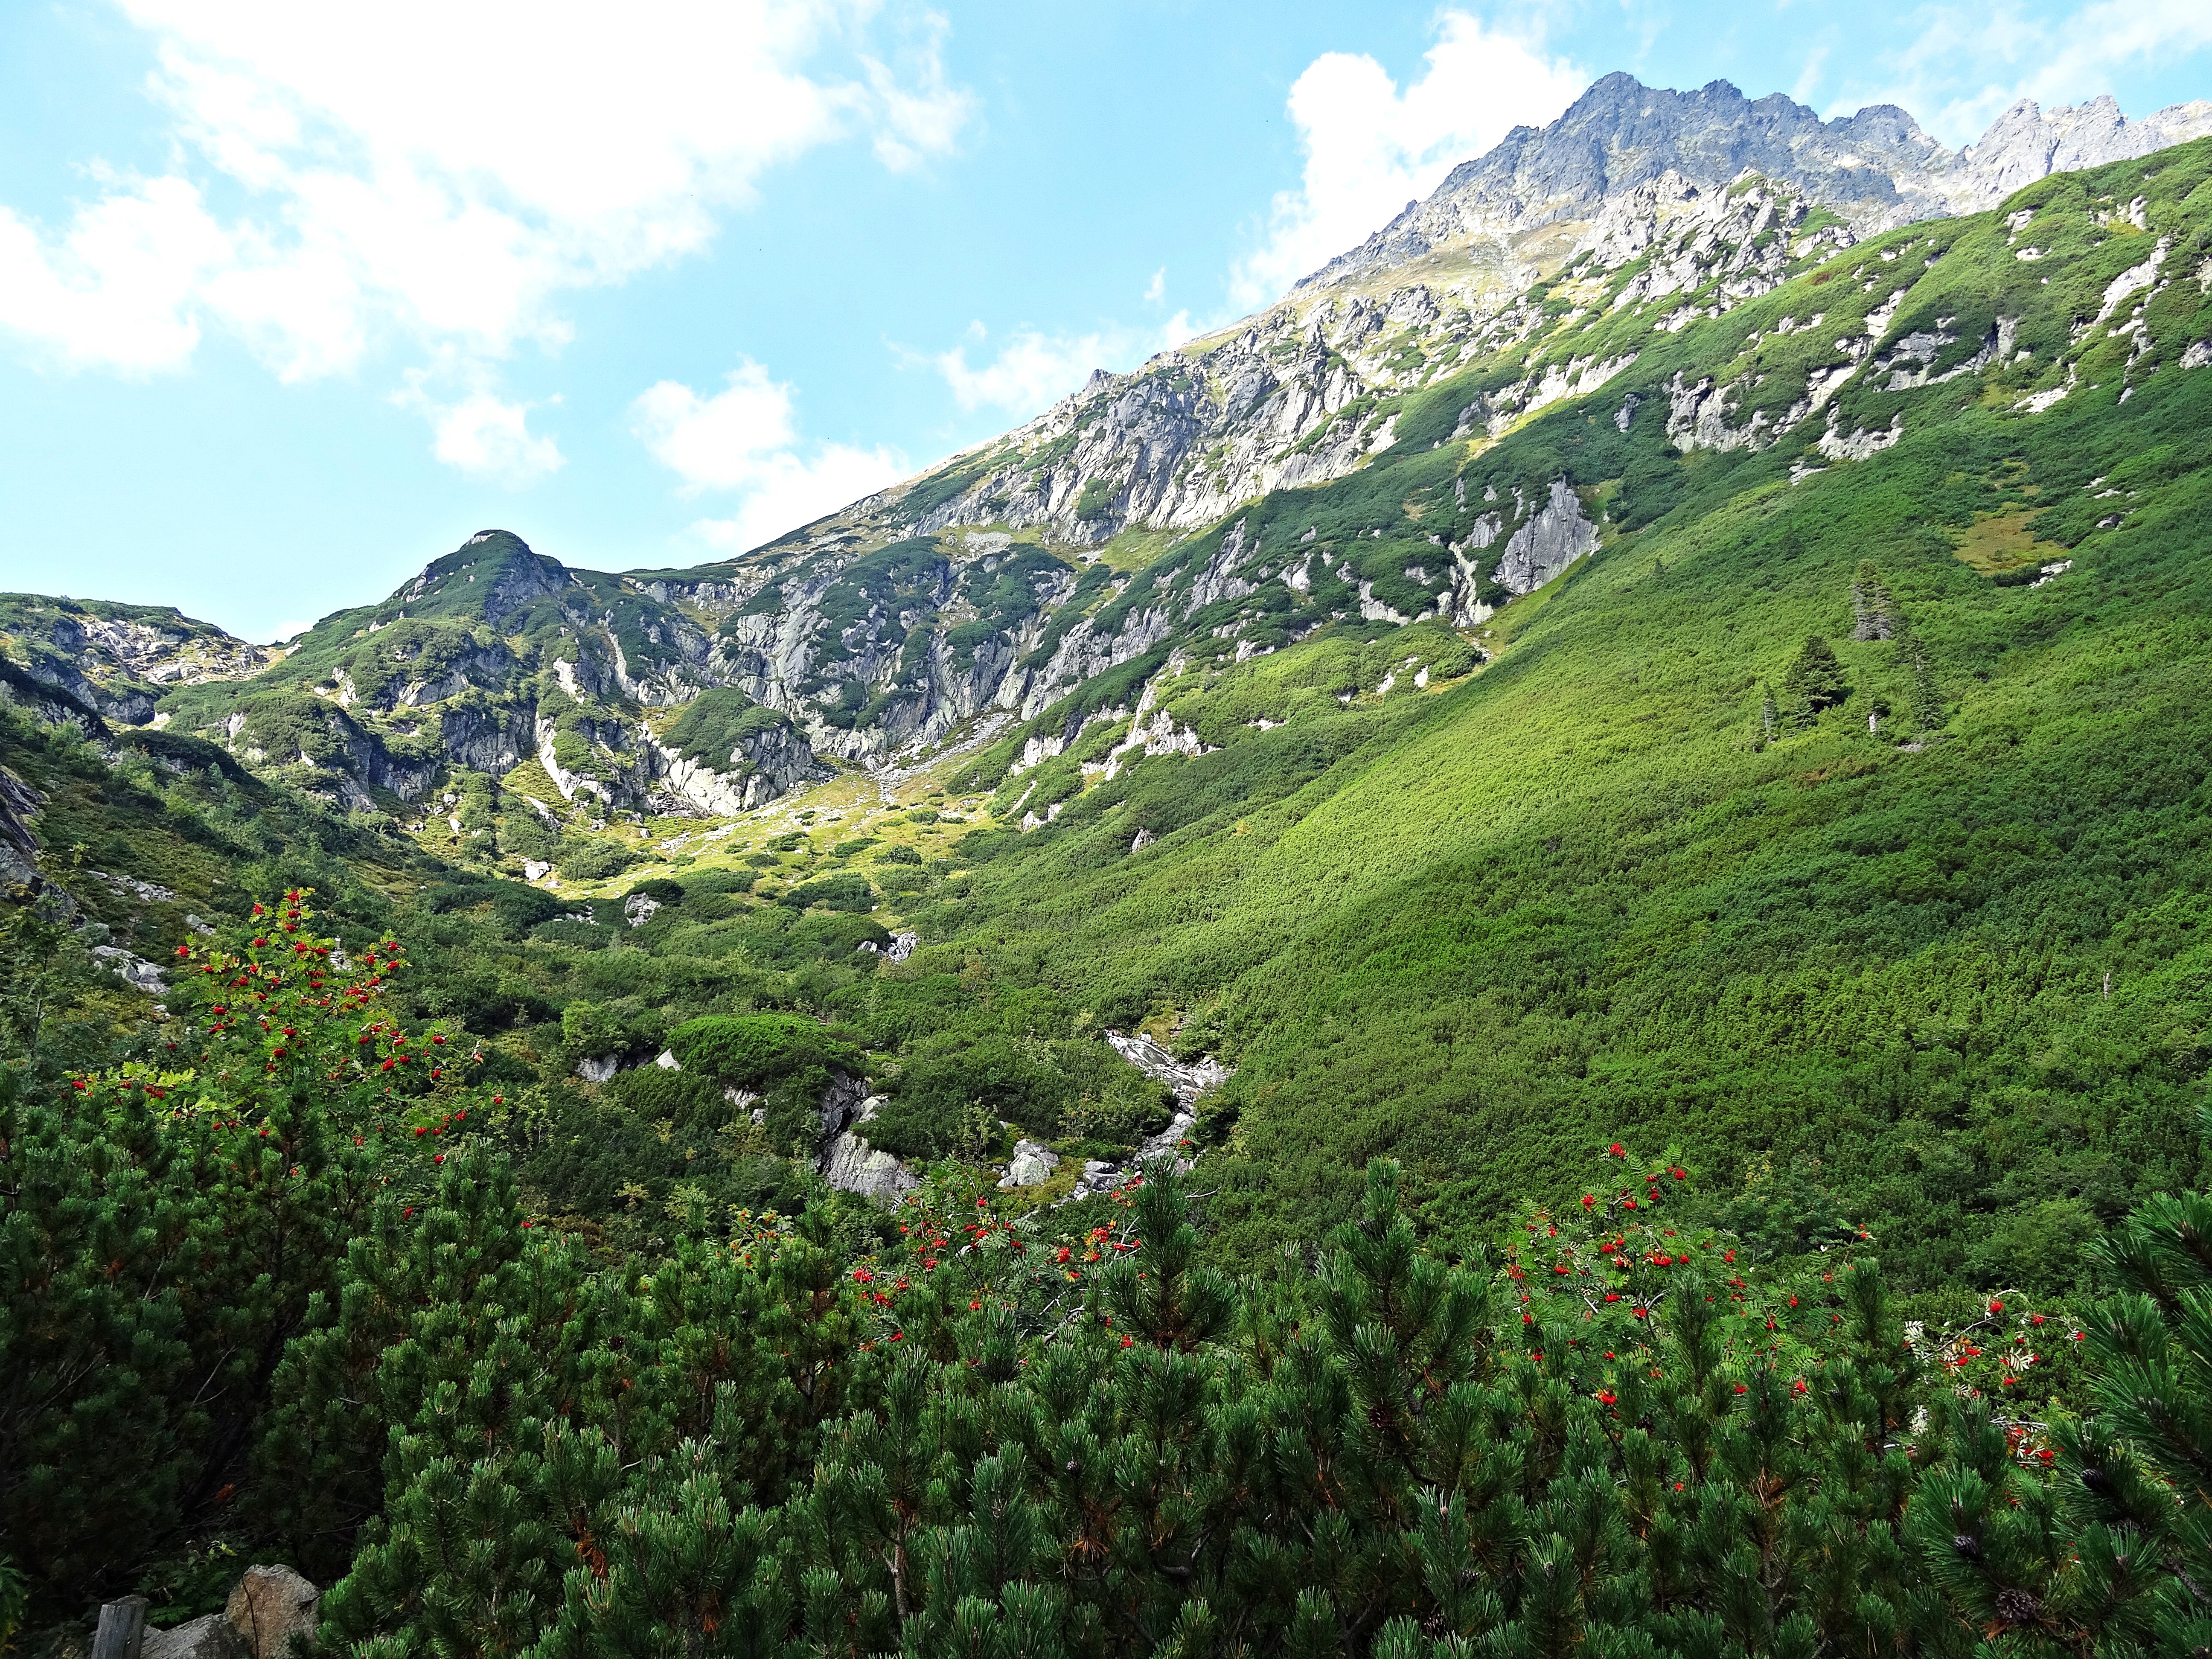
landscape, tree, nature, forest, mountain, hiking, trail, meadow, hill, flower, view, valley, mountain range, panorama, summer, travel, green, scenery, holiday, colorful, tourism, ridge, top view, rocks, tour, holidays, mountains, alps, vegetation, plateau, beauty, time of year, ecosystem, tatry, wandering, the silence, on the trail, peace of mind, hiking trail, hiking trails, sunny day, landform, a view of the mountains, mountain trekking, mountain hiking, the beauty of the mountains, mountain pass, hill station, geographical feature, mountainous landforms